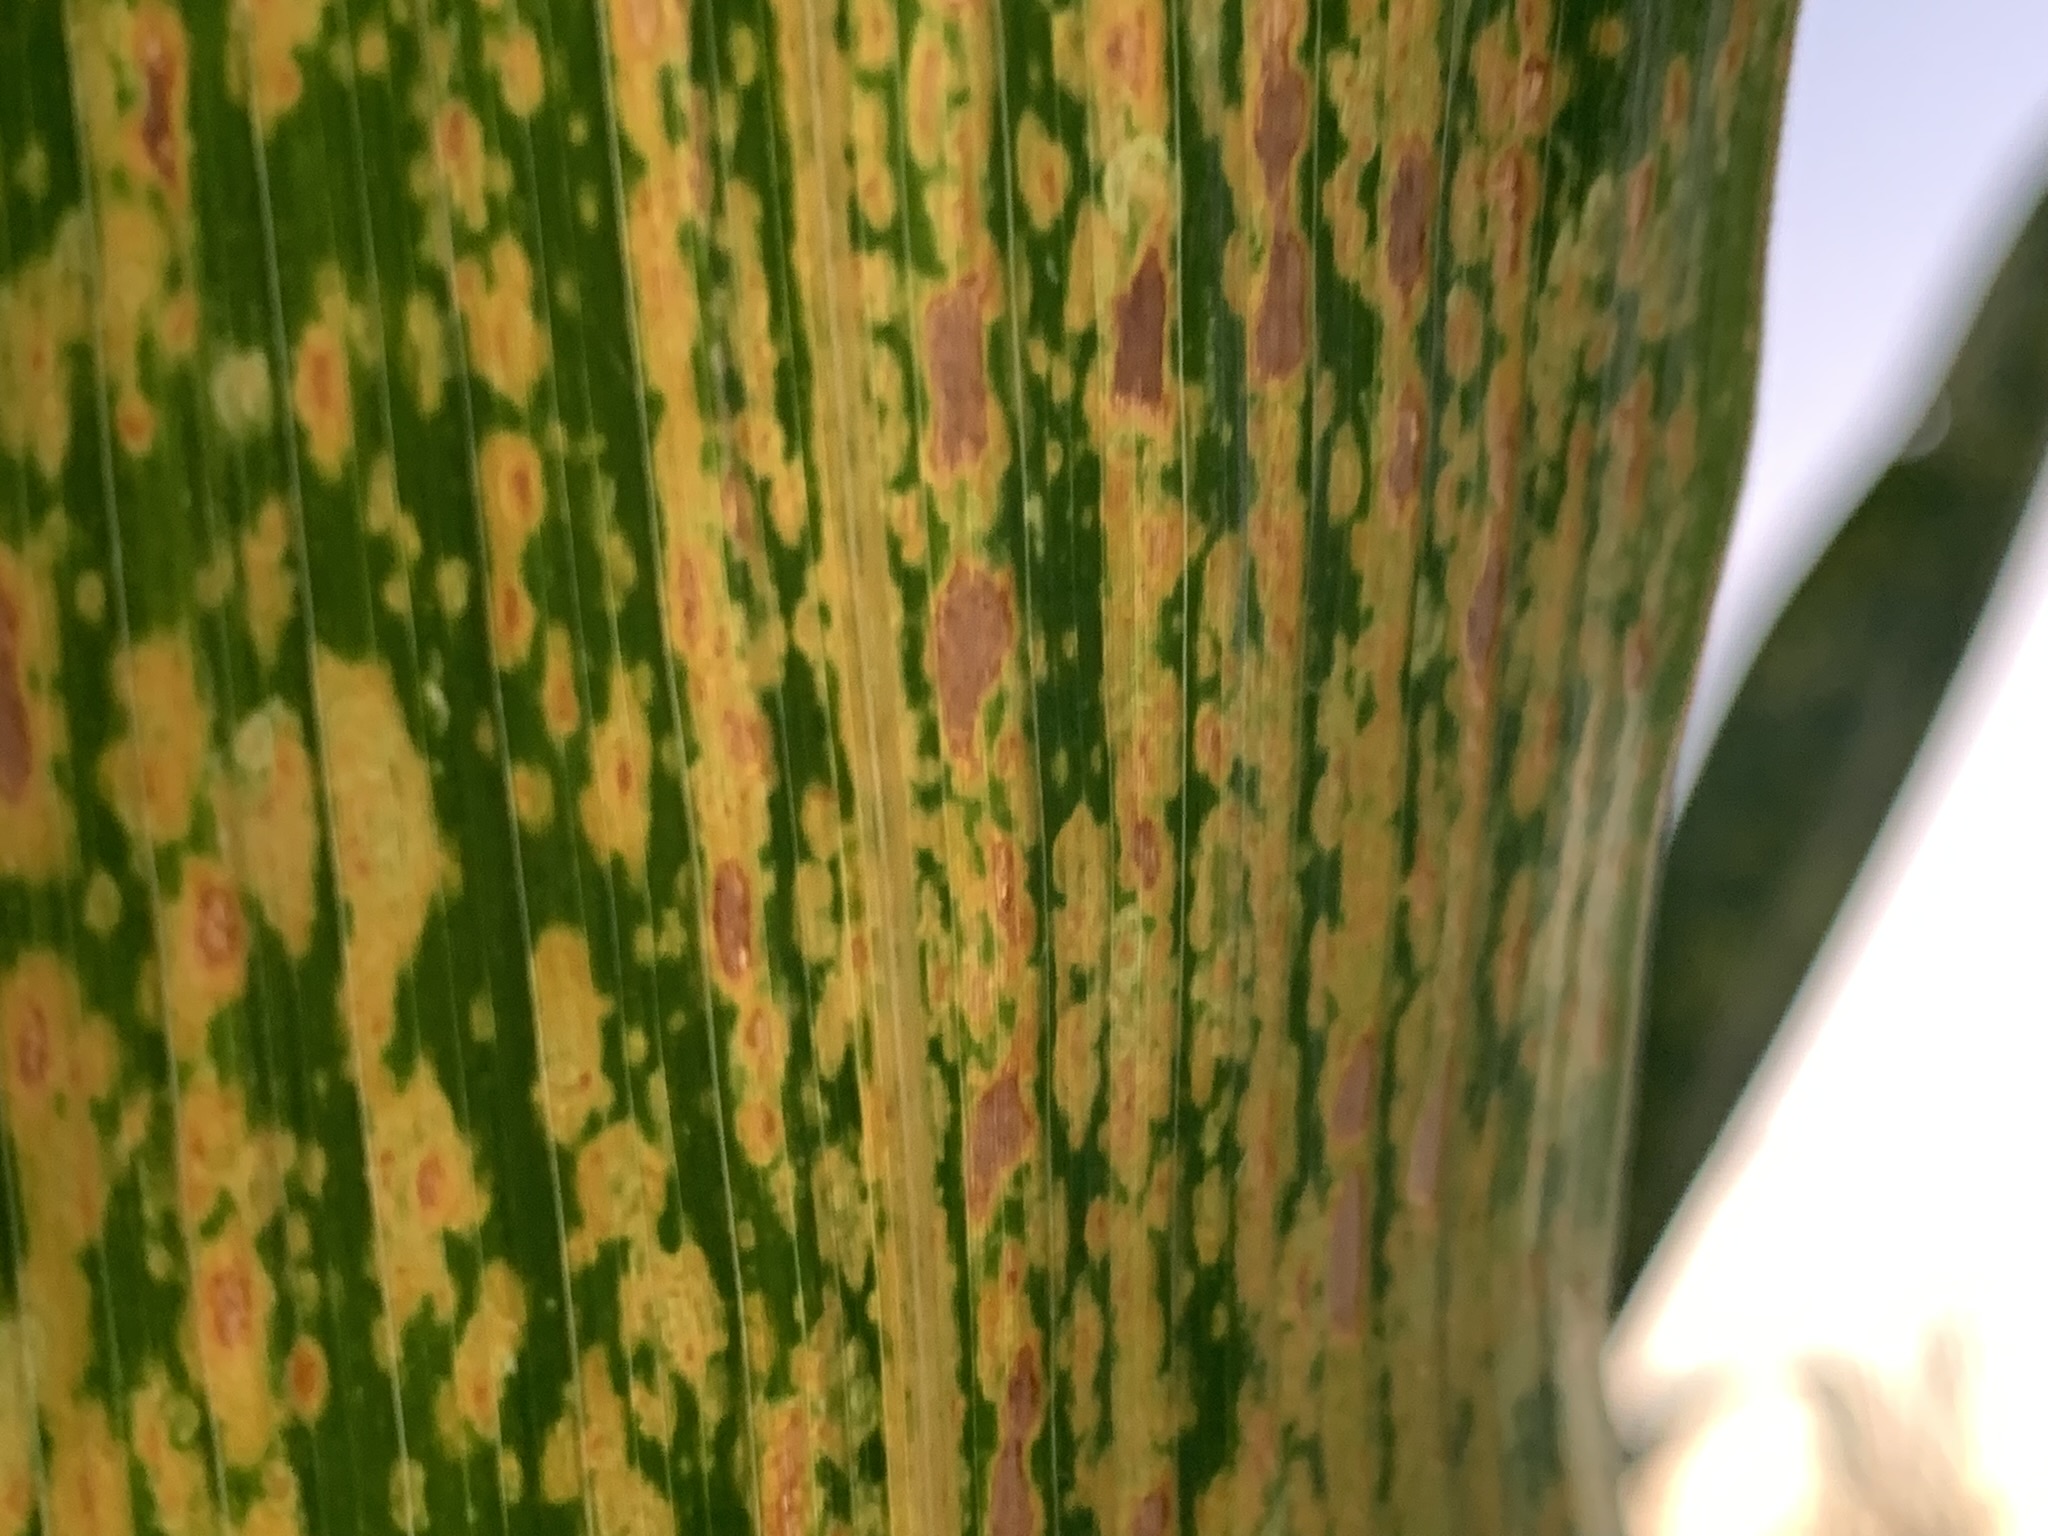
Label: MLN